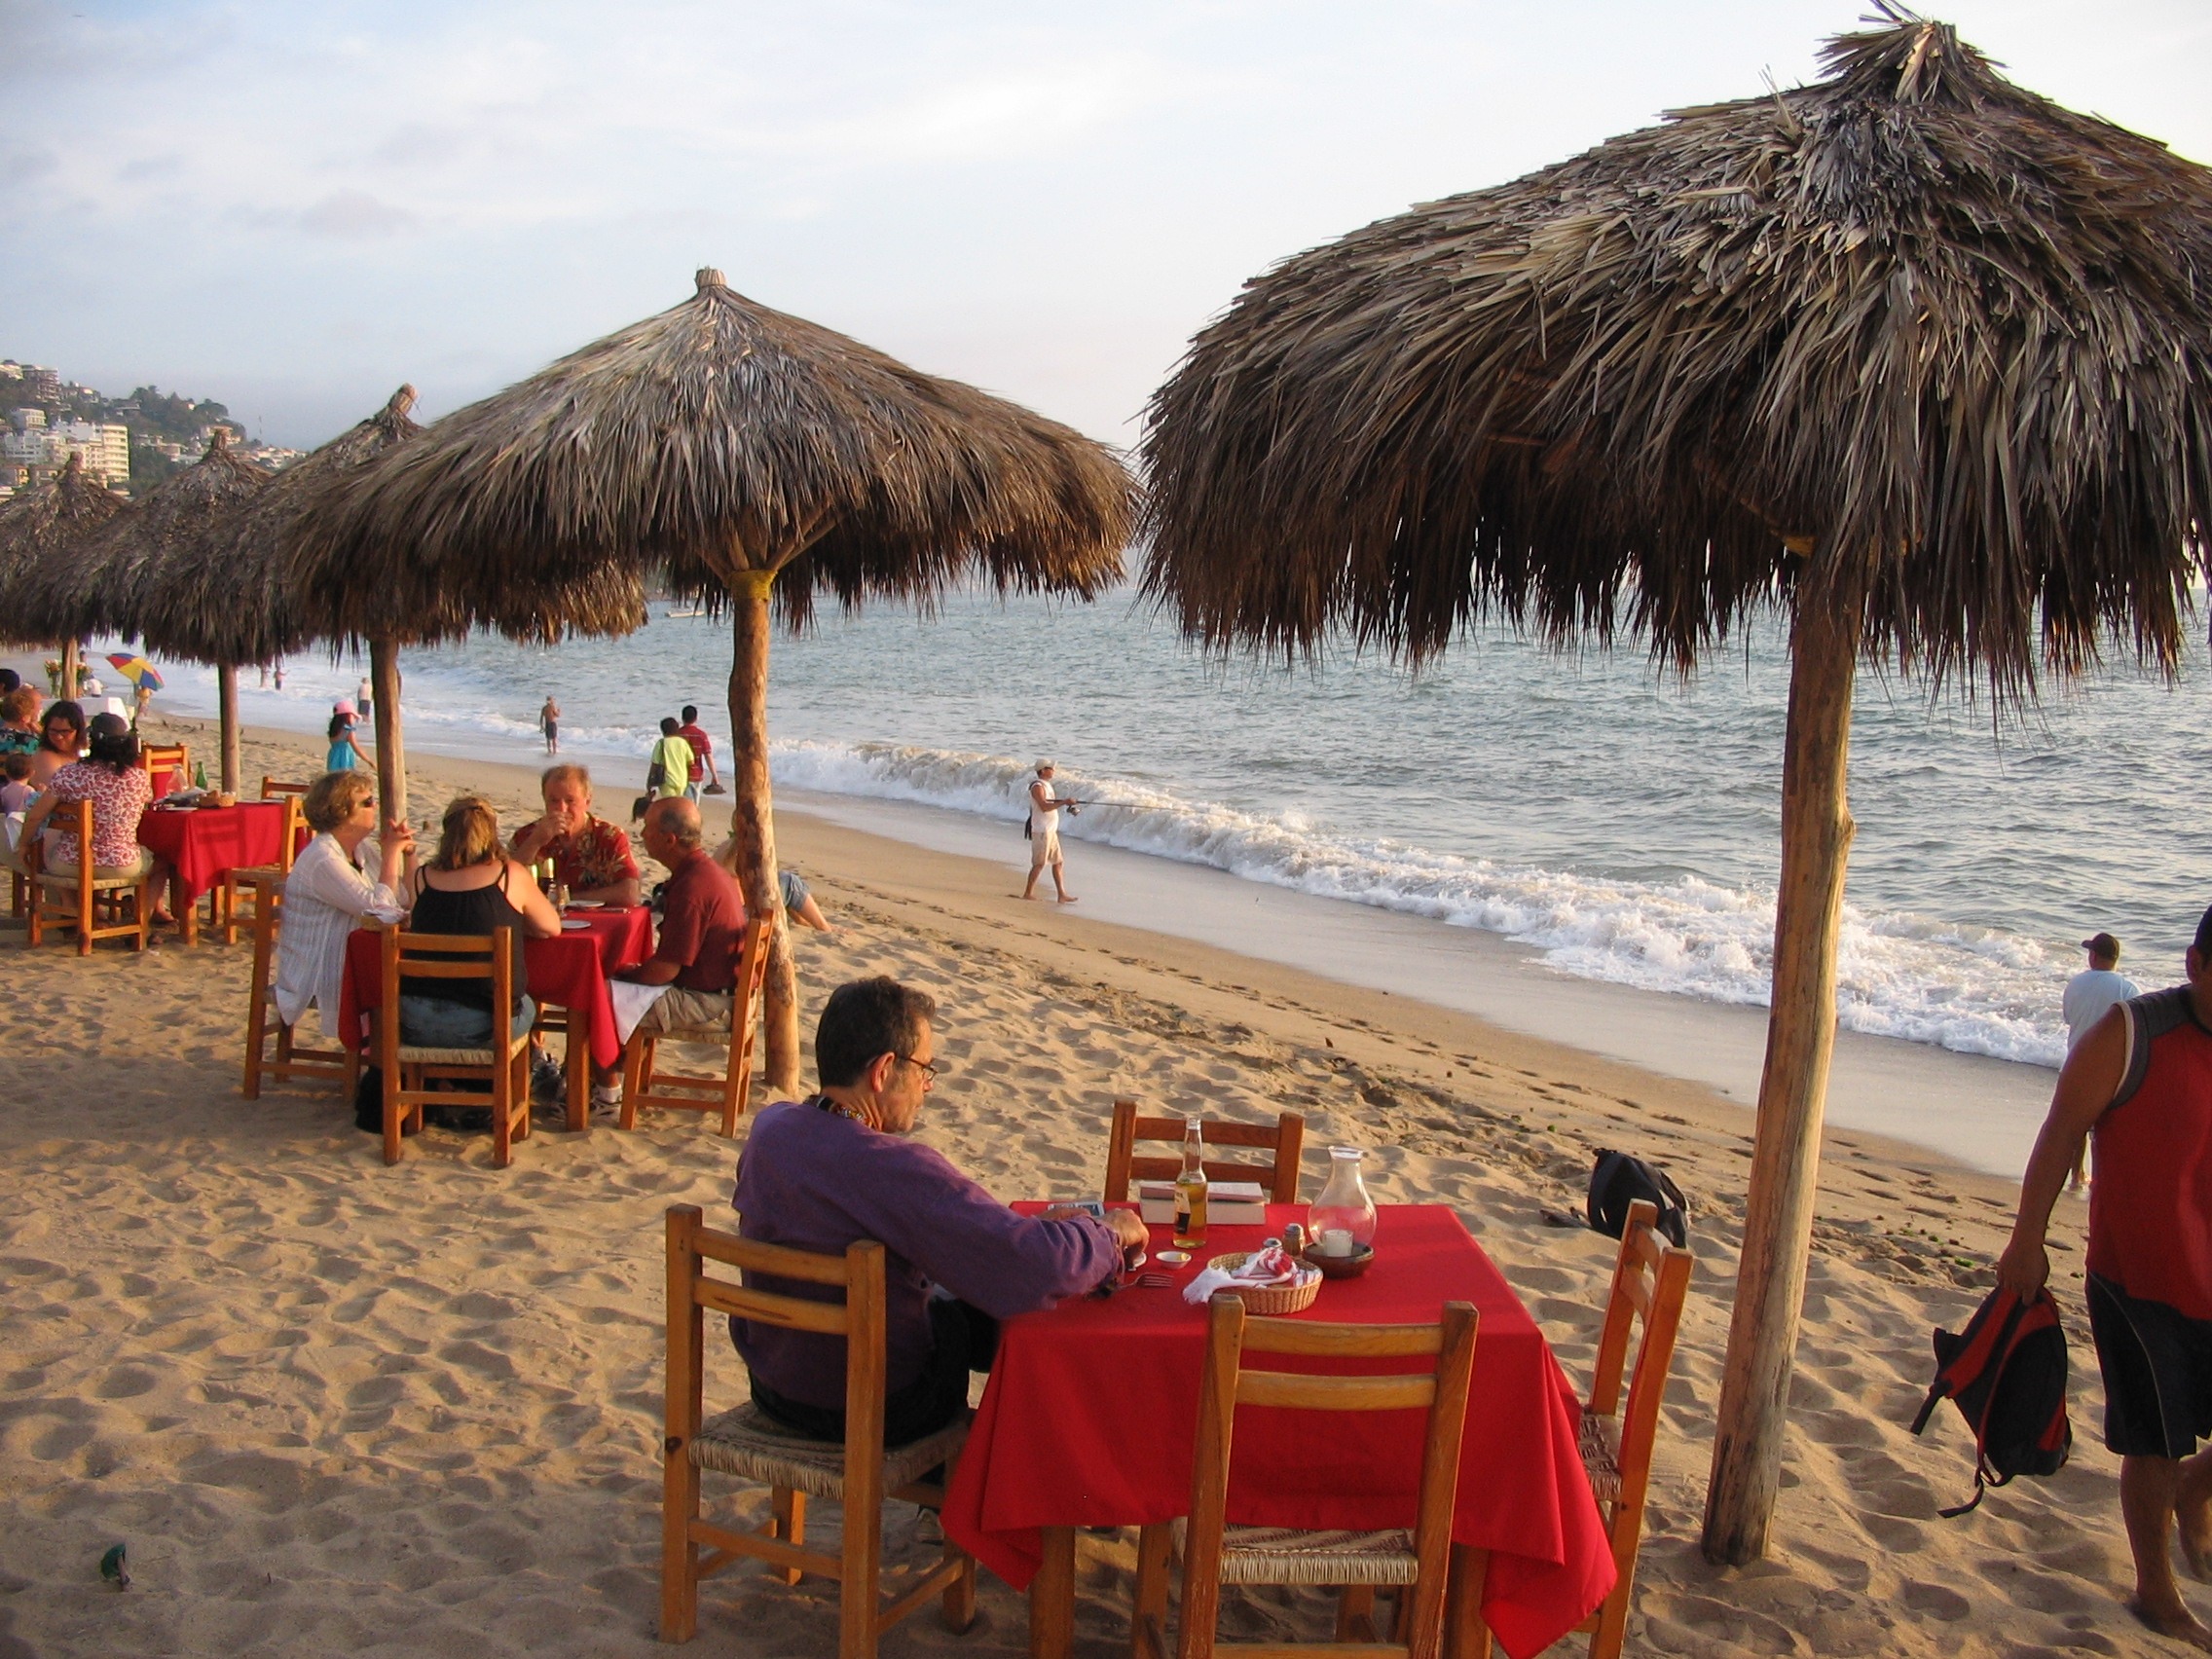
beach, sea, coast, water, sand, vacation, travel, hut, tourism, body of water, sunshade, beach resort, beach restaurant